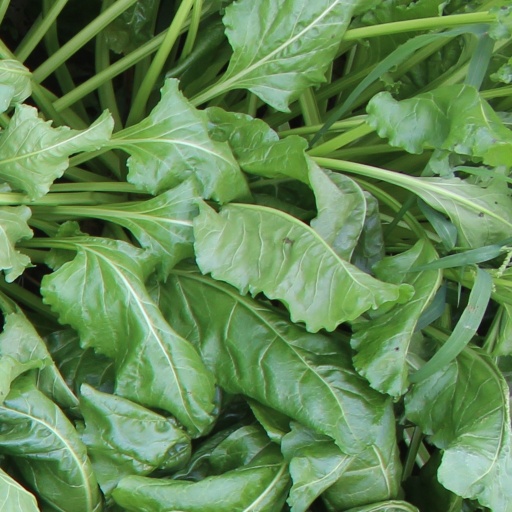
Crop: sugar beet